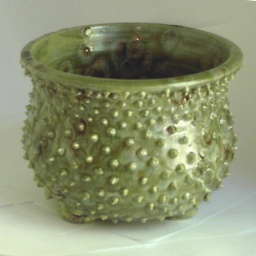
I love this glaze! Flows of pink,purple, turquoise and gray crystal flows over a metallic green glaze.